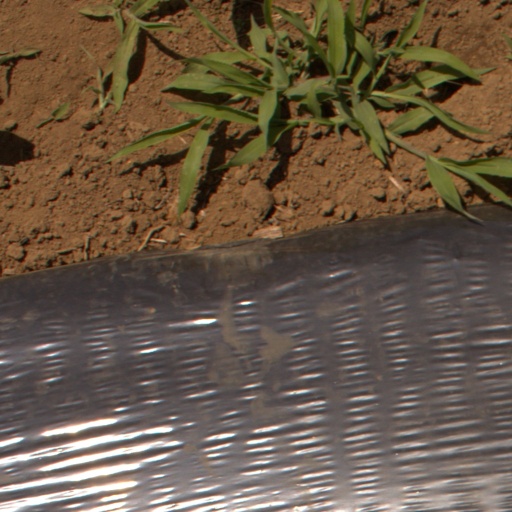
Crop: Jerusalem artichoke